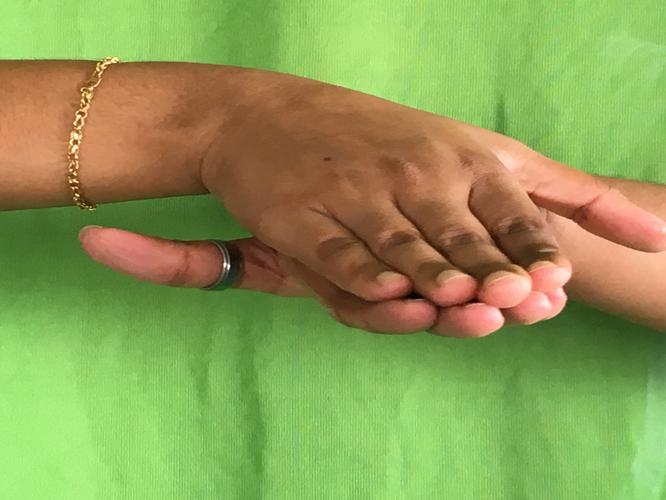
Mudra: Matsya
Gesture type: double_hand